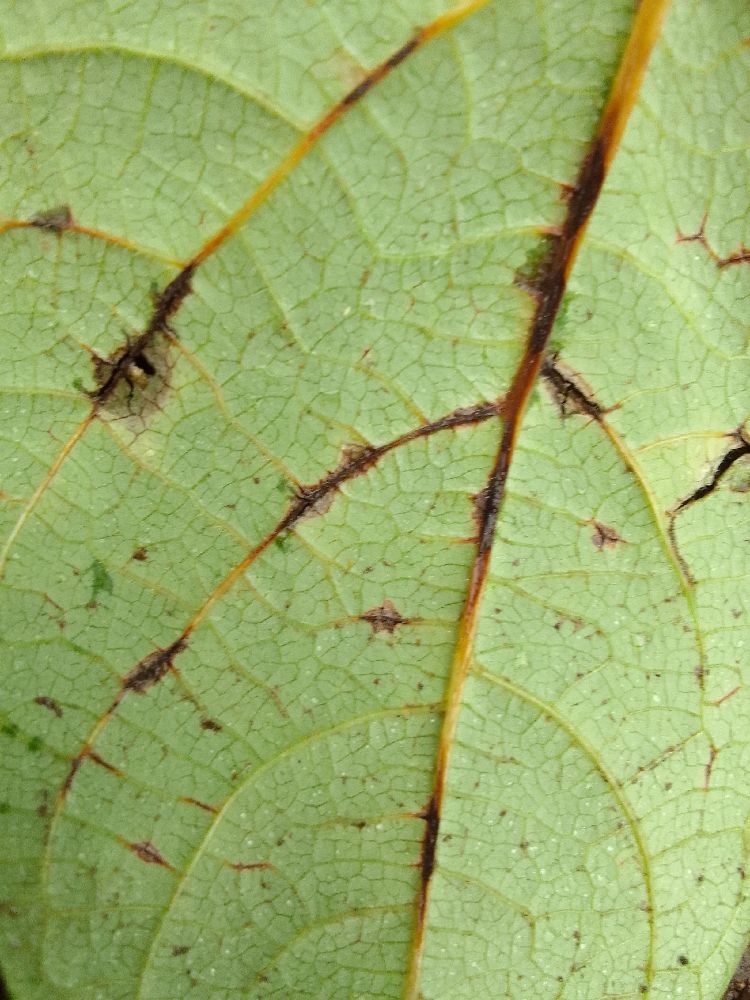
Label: anthracnose